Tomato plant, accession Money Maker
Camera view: horizontal (90 deg, fisheye); turntable rotation: 240 degrees
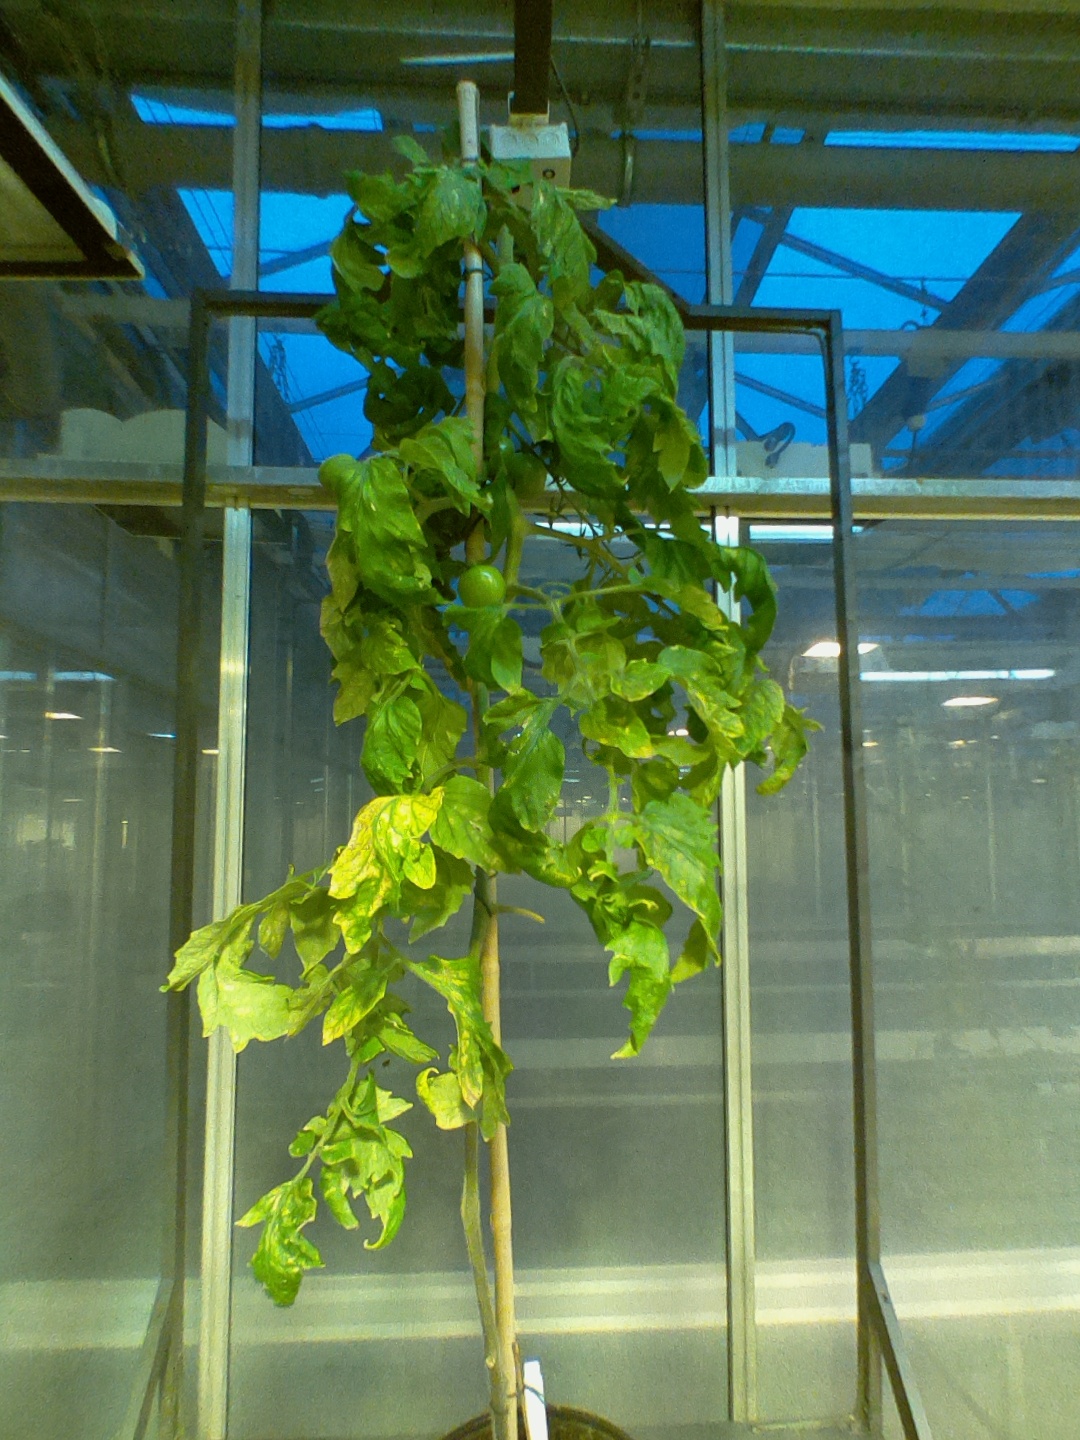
BBCH growth stage 78: 80% -90% of final fruit size